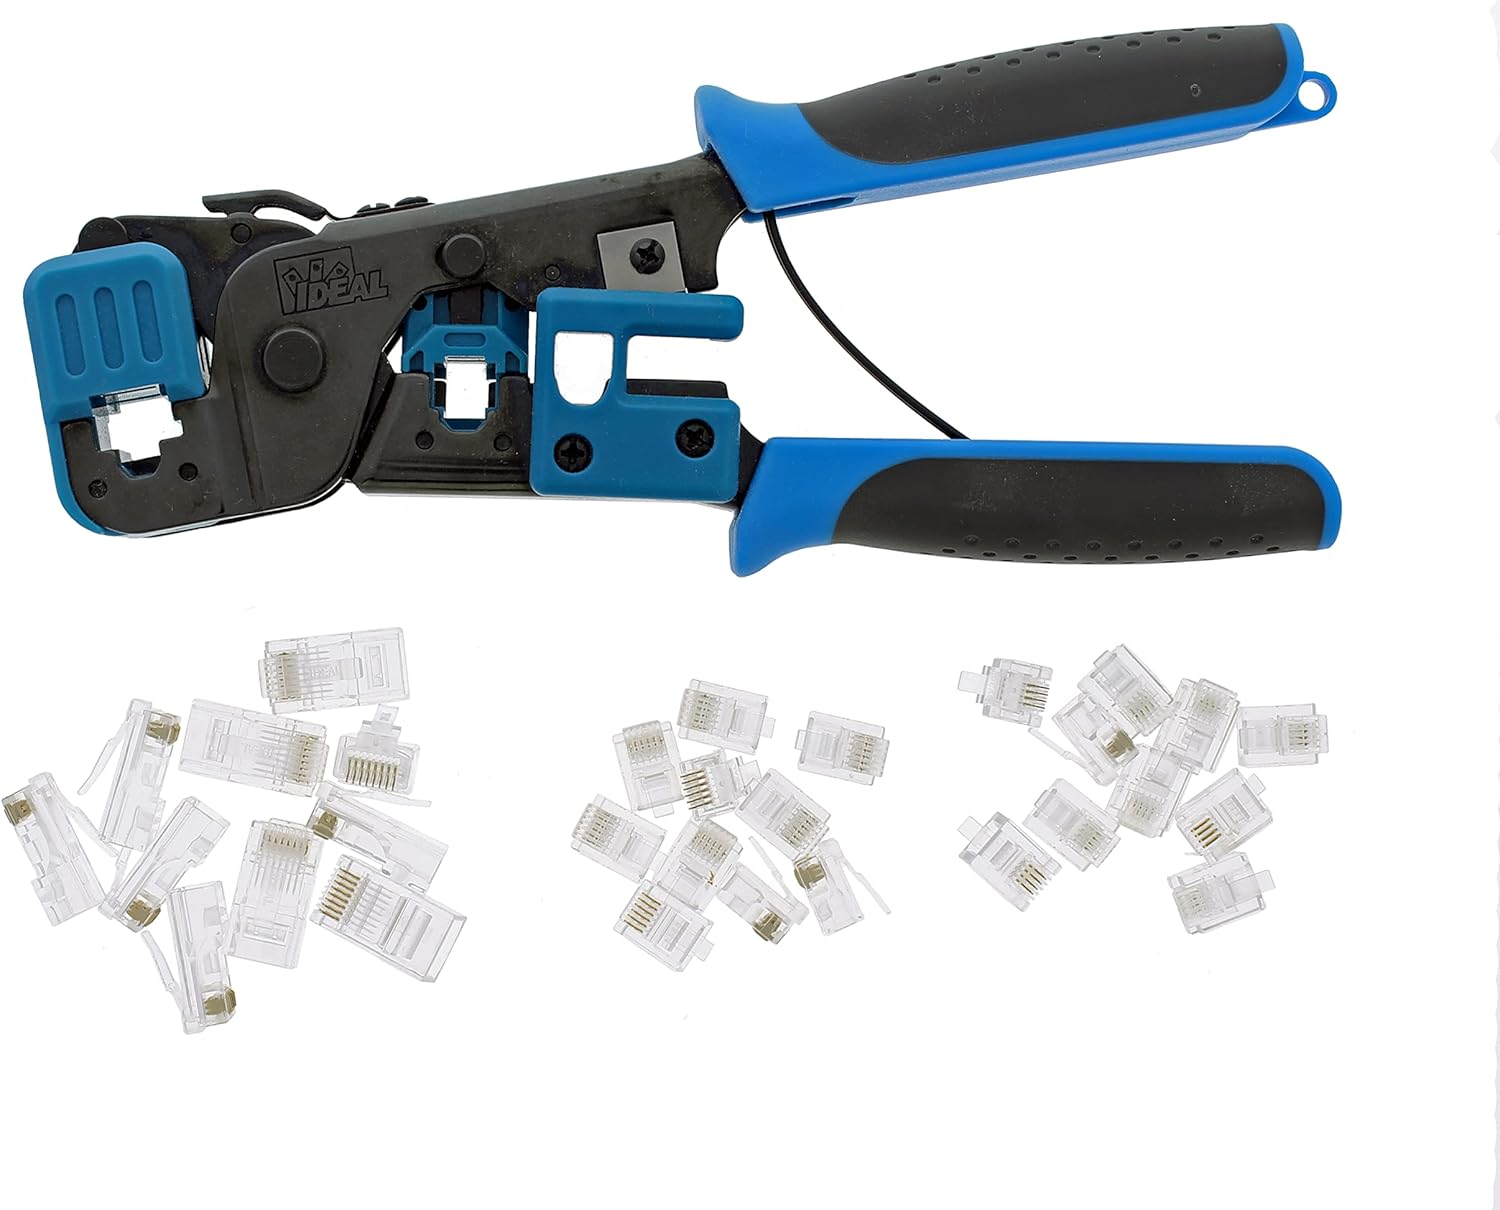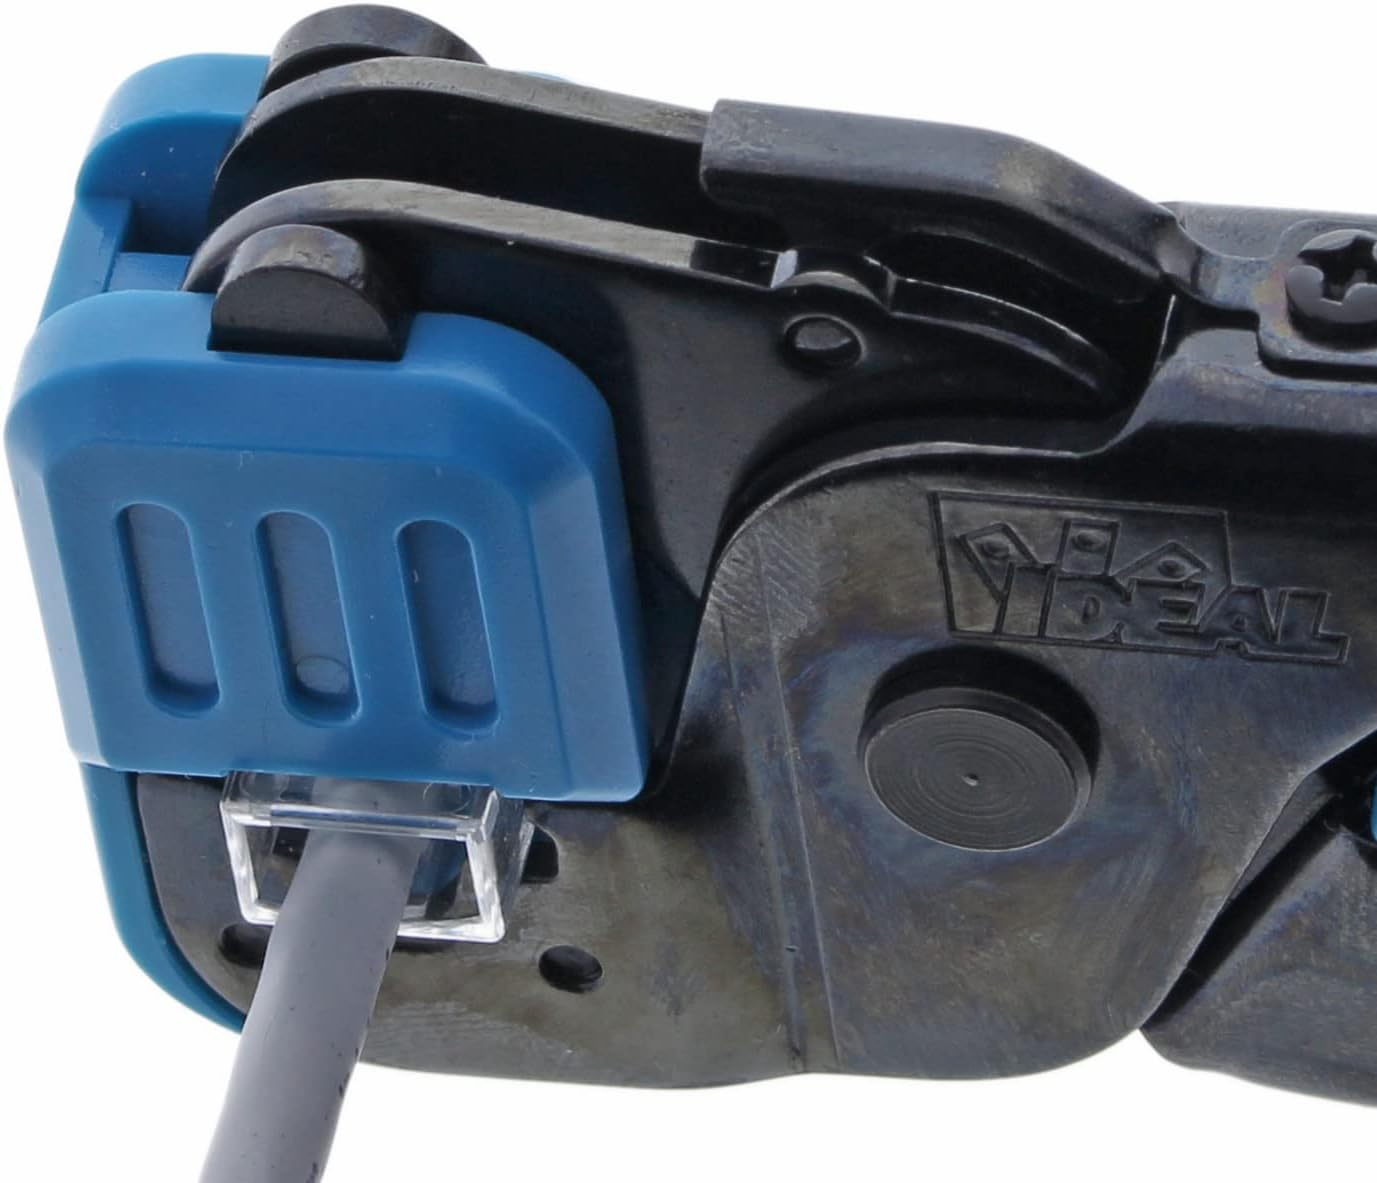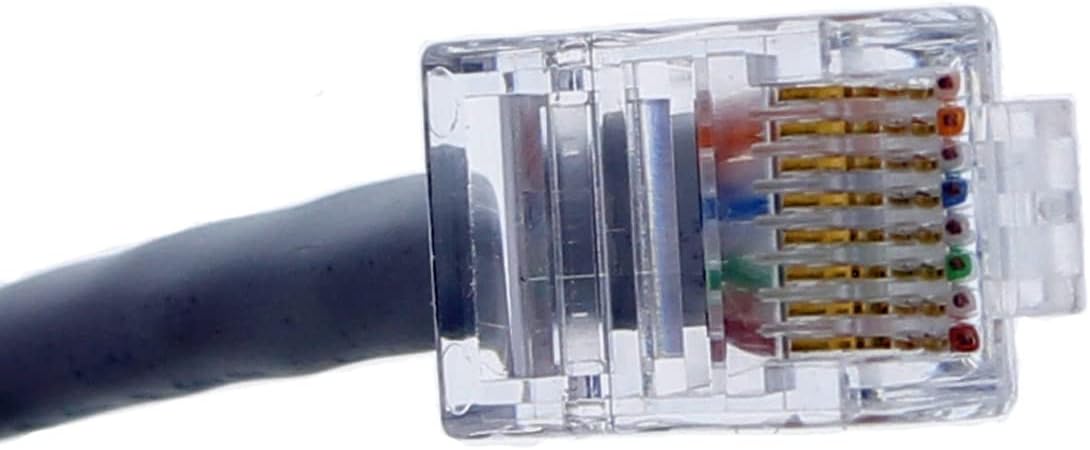
IDEAL INDUSTRIES INC. 33-700 Telemaster Crimp Kit for CAT3/5e/6 Cables, RJ-45 (8P8C) & RJ-11 (6P6C, 6P4C, 6P2C)
Category: All Electronics
The Telemaster telephone tool is a multi-function tool that cuts, strips and crimps RJ-11and RJ-45 cable for easy, one-tool applications. The tool has a steel frame for long-term durability. The kit includes the Telemaster tool with 20 RJ-11 modular plugs and 10 RJ-45 modular plugs
Features: Designed for professional use in data and voice applications | NEW- round cable stripping chamber for CAT5e and 6 cables | Provides crimping of the primary RJ45 modular plug strain relief and plug pins | Locking tab keeps tool in closed position when not in use